WYCR

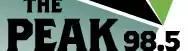
"98.5 The Peak" logo

On December 14, 2004, the station changed formats from contemporary hit radio (CHR) to classic hits, and switched branding from "98YCR" to "98.5 The Peak".